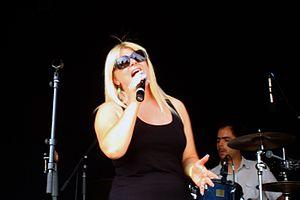
balance d'avant concert, photo prise par Michaël Bemelmans.
Sandra Kim, de son vrai nom Sandra Caldarone, est une chanteuse belge, née le 15 octobre 1972 à Montegnée.